Rail transport in Turkmenistan

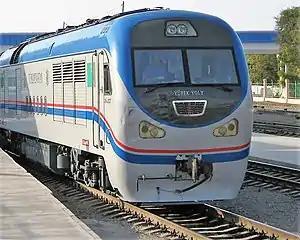
Turkmenistan Railways Diesel locomotive CKD9A

Turkmenistan has of railways (37th largest in the world). The railway operator is the state-owned company Türkmendemirýollary (Turkmen Railways). The company belongs to the Ministry of Railways of Turkmenistan.